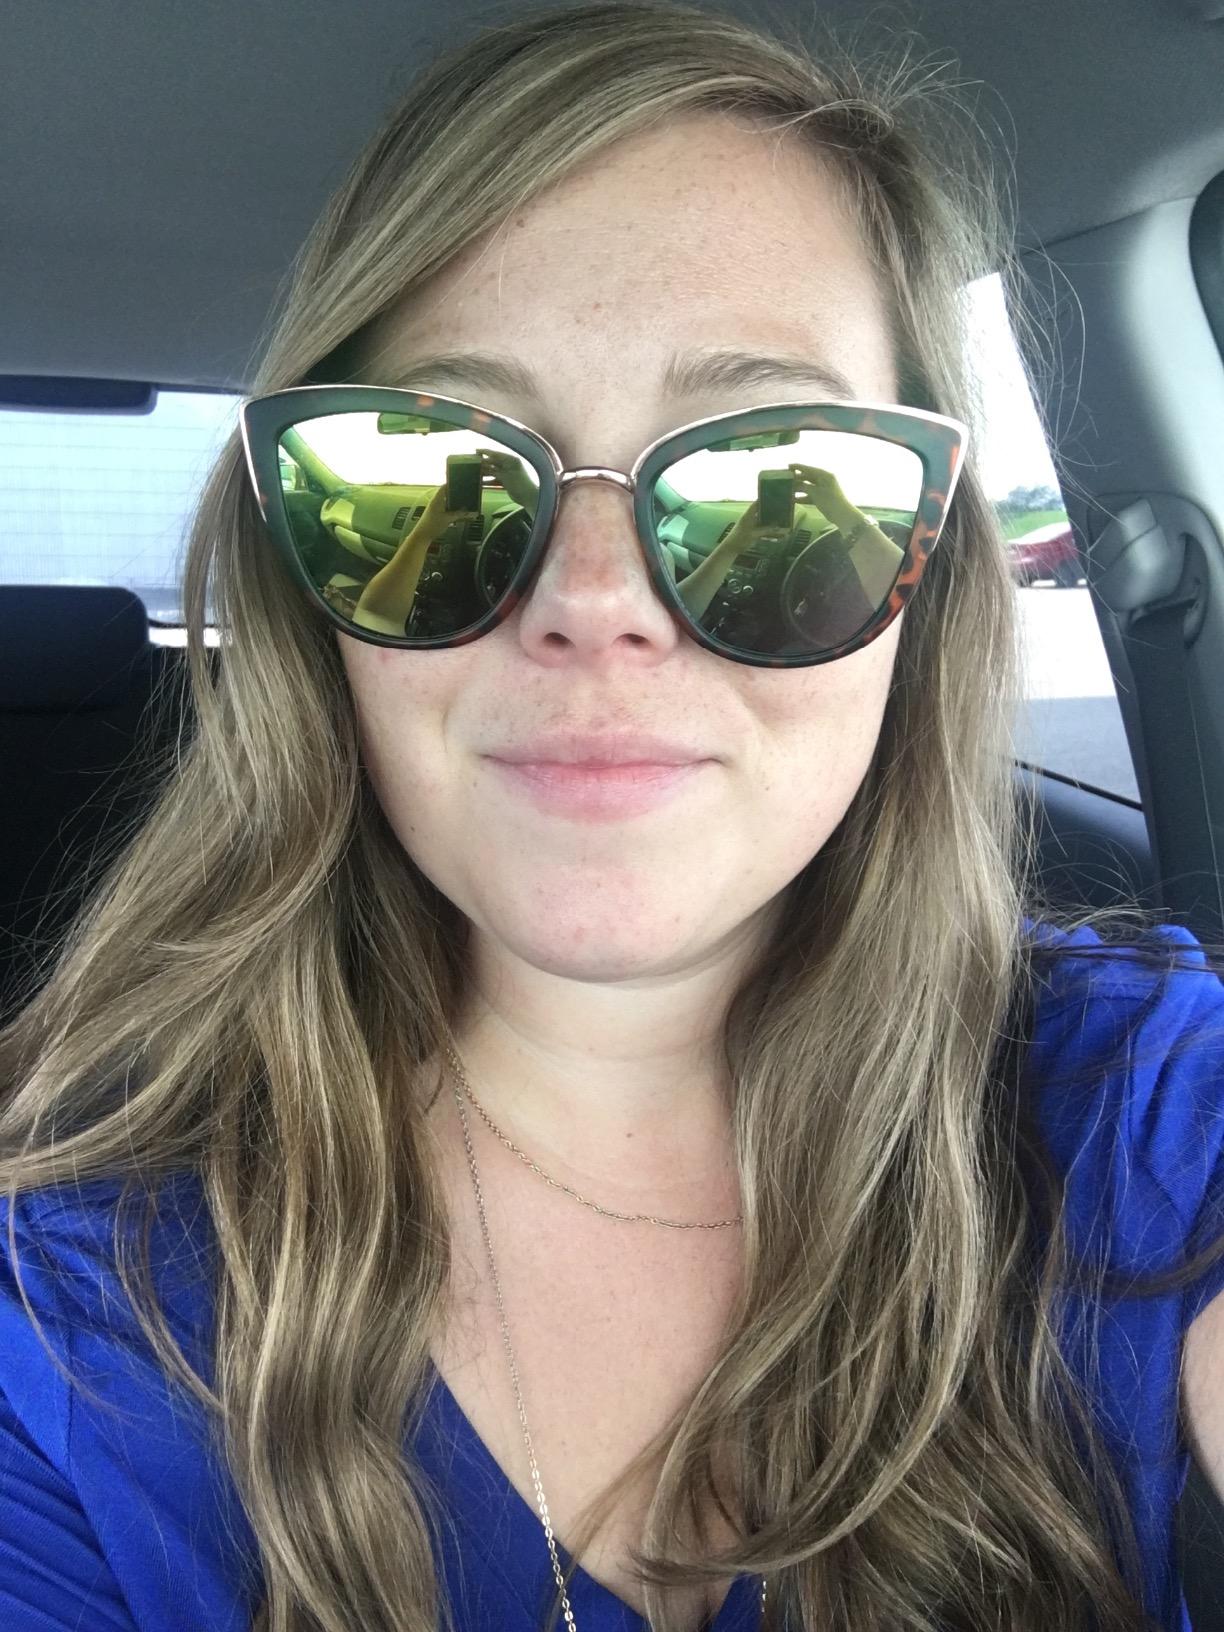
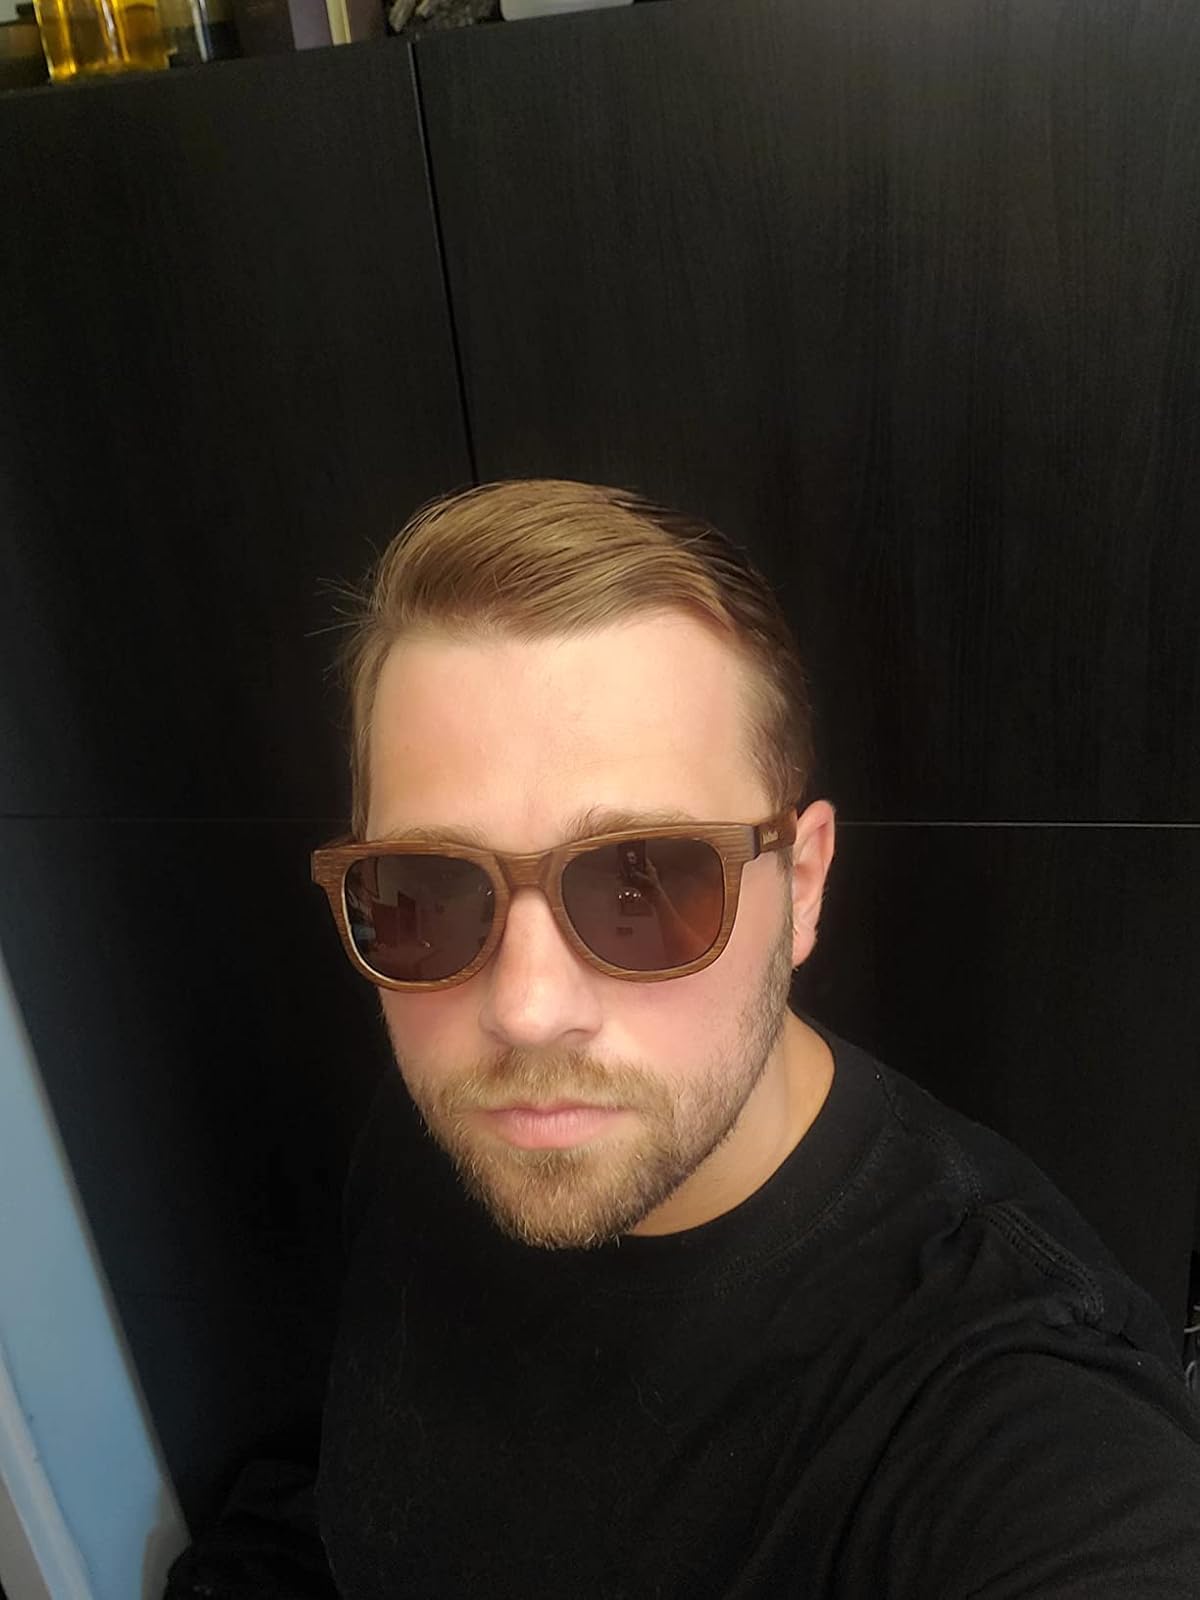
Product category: accessories_sunglasses
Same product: no